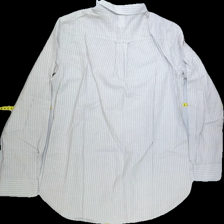
View: back
Type: Shirt
Category: Ladies
Brand: H&M
Colors: Grey, White
Material: 100%cotton
Pattern: Striped
Cut: Regular, Collar
Size: 36
Season: All
Trend: No trend
Stains: No
Price range: 50-100
Recommended usage: Reuse